Edge of Darkness (1943 film)

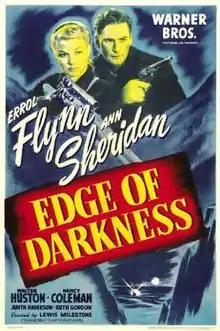
Theatrical release poster

Edge of Darkness (a.k.a. Norway in Revolt) is a 1943 World War II film directed by Lewis Milestone that features Errol Flynn, Ann Sheridan, and Walter Huston. The feature is based on a script written by Robert Rossen which was adapted from the 1942 novel "The Edge of Darkness" by William Woods.